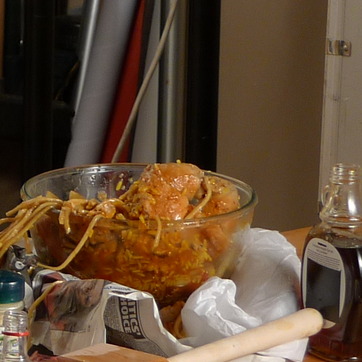
Material: food